Joseph Barss (ice hockey)

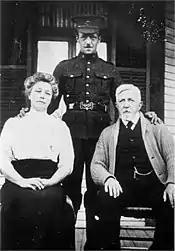
Barss in World War I uniform posing with his parents.

In April 1915, Barss entered the Canadian Over-Seas Expeditionary Force following the outbreak of World War I. At that time, he listed his occupation as clerk and indicated that he had three years of prior military service. In his history of the University of Michigan's hockey program, author John U. Bacon provides a lengthy account of Barss' war-time service and its impact on his decision to become a medical doctor. According to Bacon, Barss was wounded by shrapnel and gassed at the Second Battle of Ypres in April and May 1915. However, Barss' military records indicate that Barss' Attestation Paper for the Canadian Over-Seas Expeditionary Force was completed on April 30, 1915 in Montreal. Accordingly, it appears that Barss likely did not see combat action at the Second Battle of Ypres. Barss' Service Record states that he was wounded on June 2, 1916. He was a machine gunner sergeant with the P.P.C.L.I and badly wounded in Sanctuary Wood during the first day of the Battle of Mt. Sorrel on the eastern border of Ypres, Belgium. According to Bacon, Barss suffered permanent lung damage and a severe abdominal injury from shrapnel while serving in Belgium. After a lengthy hospitalization in France, Barss was sent to Camp Hill Hospital in Halifax, Nova Scotia in November 1917. Barss arrived in Halifax weeks before the Halifax Explosion, an explosion of a ship in Halifax harbor loaded with 10 tons of gunpowder, 35 tons of airplane fuel and 200 tons of TNT. More than 1,700 people were killed in the explosion. Barss was not injured and helped tend to the injured in the aftermath of the disaster.